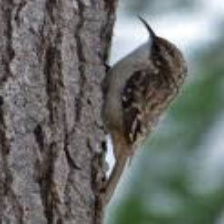
Species: BROWN CREPPER
Scientific name: CERTHIA AMERICANA